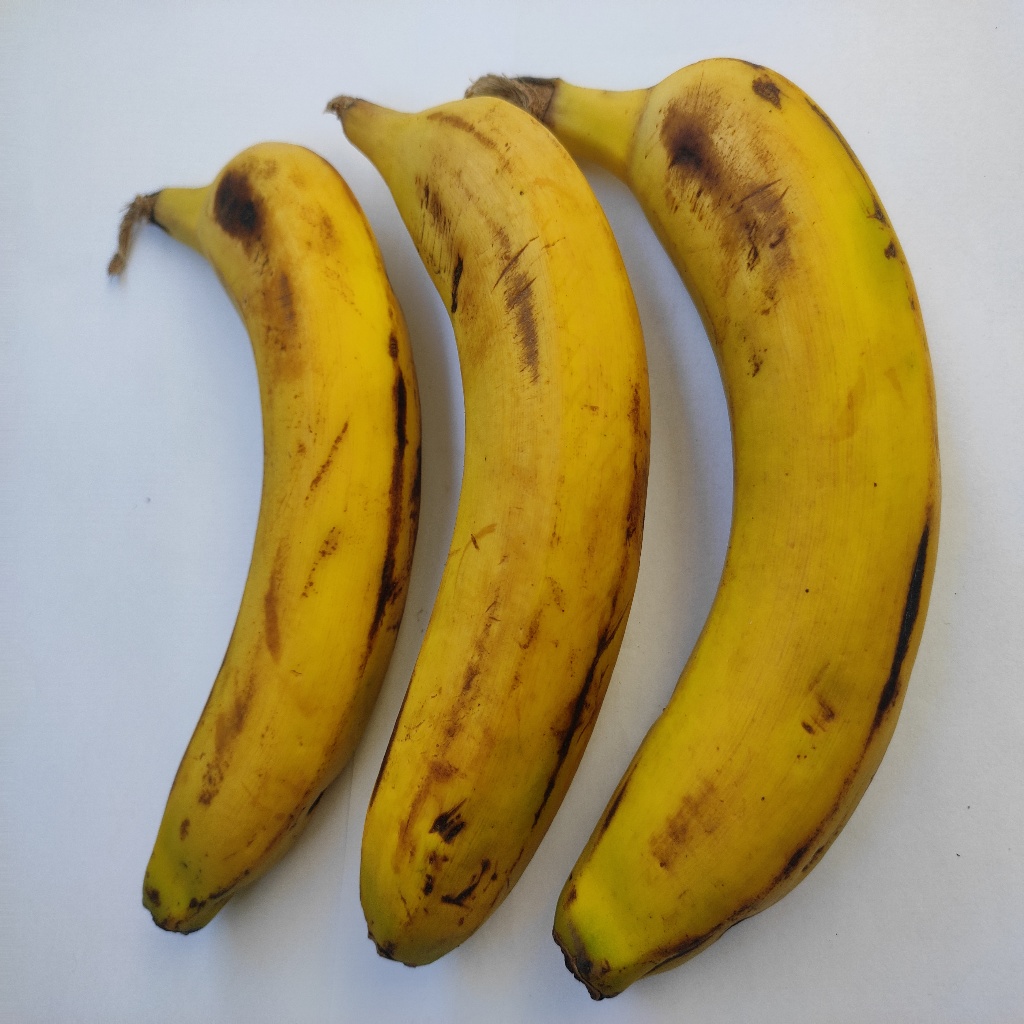
Crop: banana
Quality class: Class_B